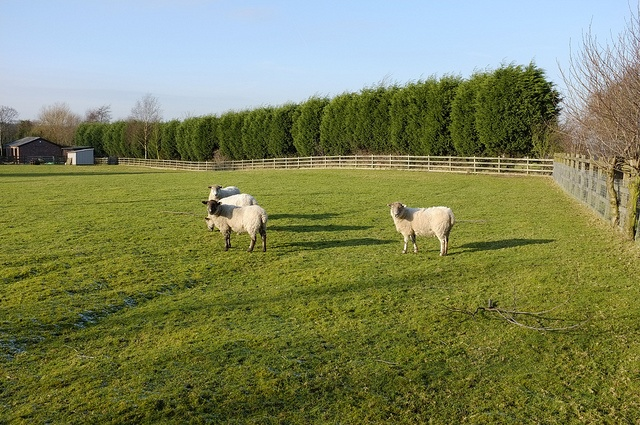
A herd of sheep grazing in an enclosure
A herd of sheep grazing on top of a green grass covered field.
Several sheep standing inside a fenced in pasture.
Three white sheep standing in a large grassy field.
Some sheep in the middle of a green field